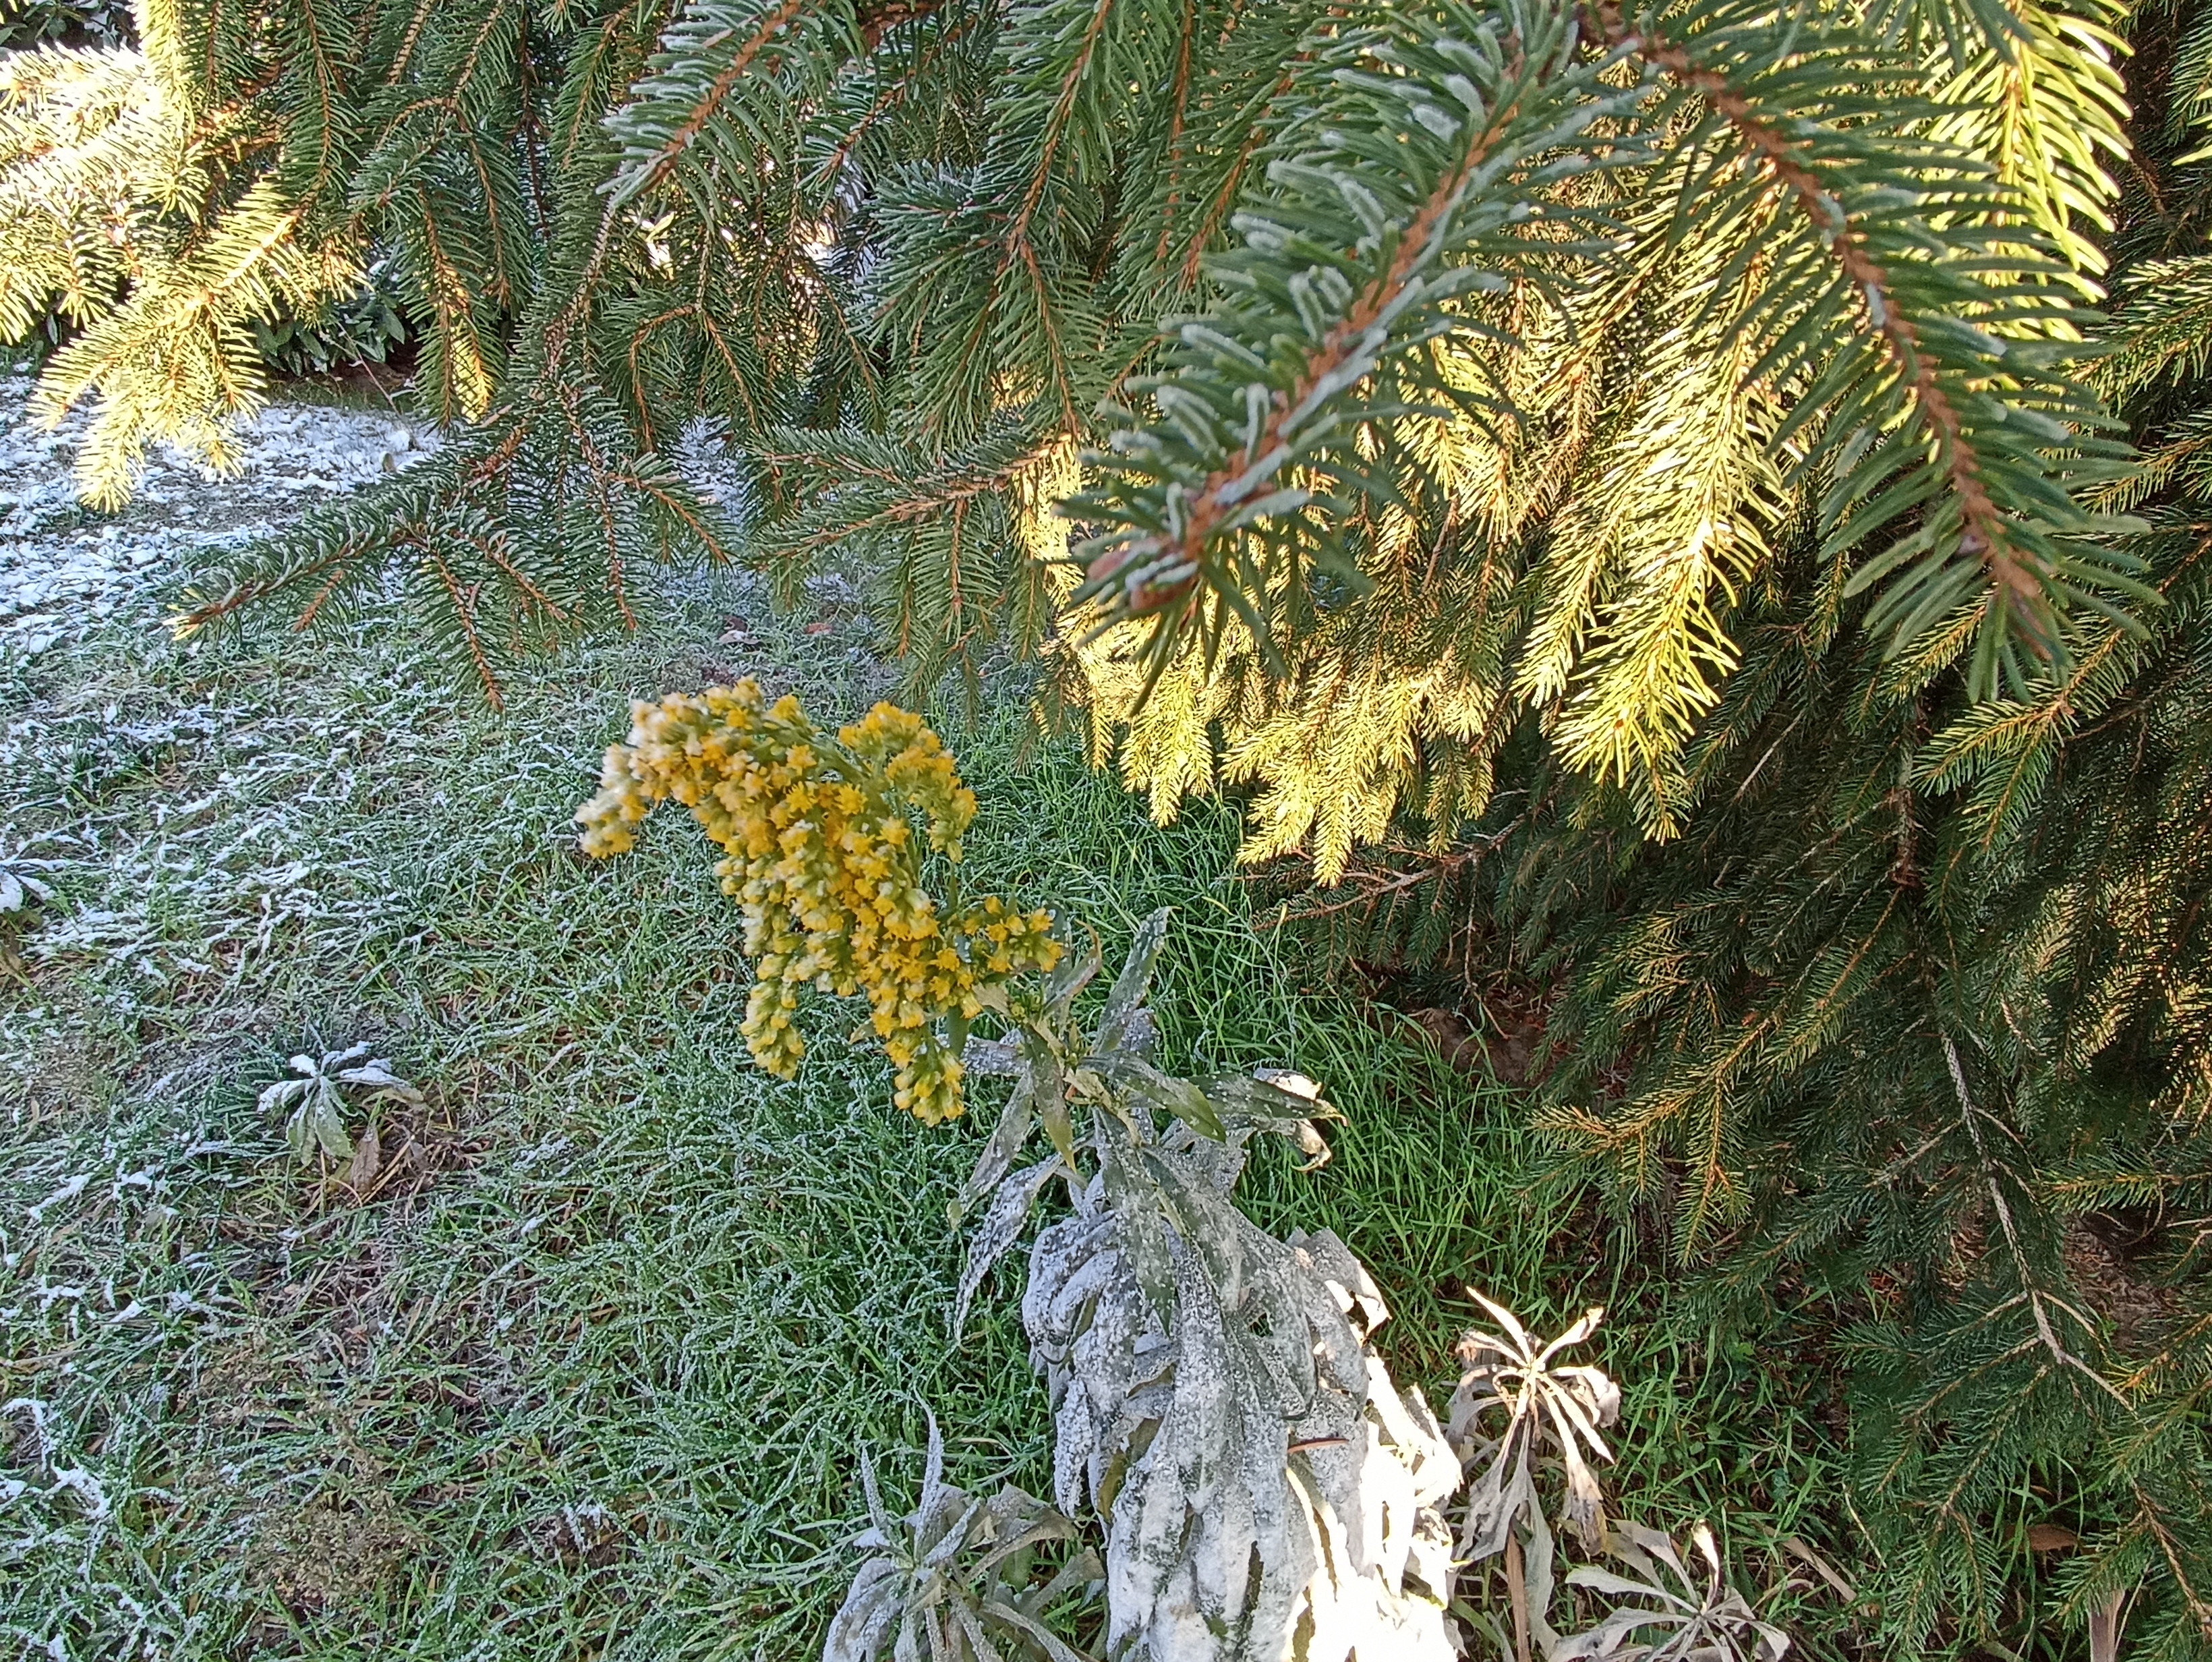
snow, plant, terrestrial plant, evergreen, trunk, groundcover, grass, larch, twig, forest, temperate broadleaf and mixed forest, non vascular land plant, conifer, subshrub, natural landscape, arecales, Northern hardwood forest, flowering plant, tropical and subtropical coniferous forests, spruce fir forest, vascular plant, tree, fern, ferns and horsetails, moss, deciduous, jungle, old growth forest, pine, valdivian temperate rain forest, fir, pine family, rainforest, temperate coniferous forest, landscape